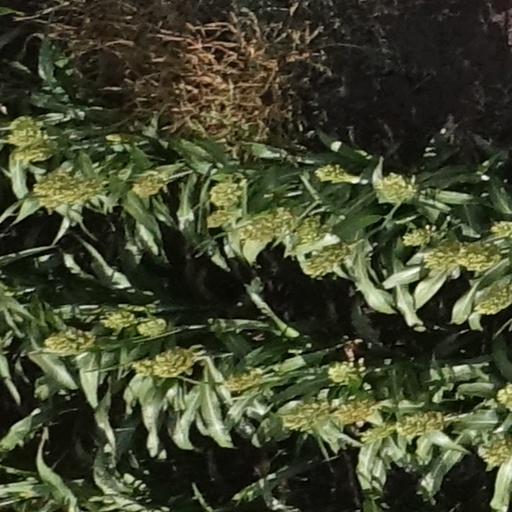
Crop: sorghum